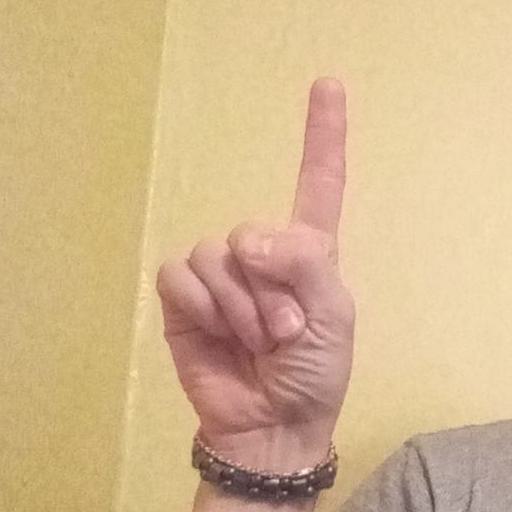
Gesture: one